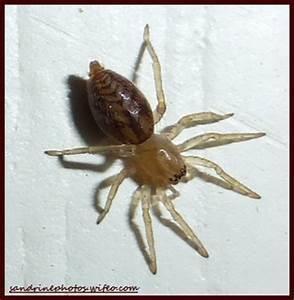
spider